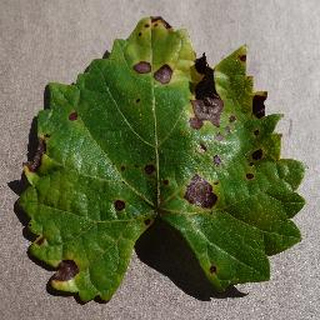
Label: grape_black_rot